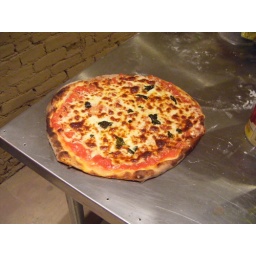
First pizza in the 750 degree oven